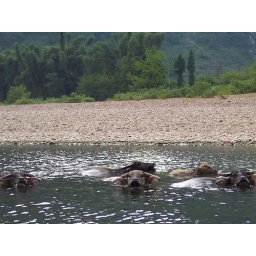
water buffalo in the li river